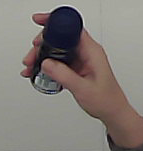
Product: nivea_rollon